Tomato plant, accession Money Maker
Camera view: vertical (180 deg); turntable rotation: 90 degrees
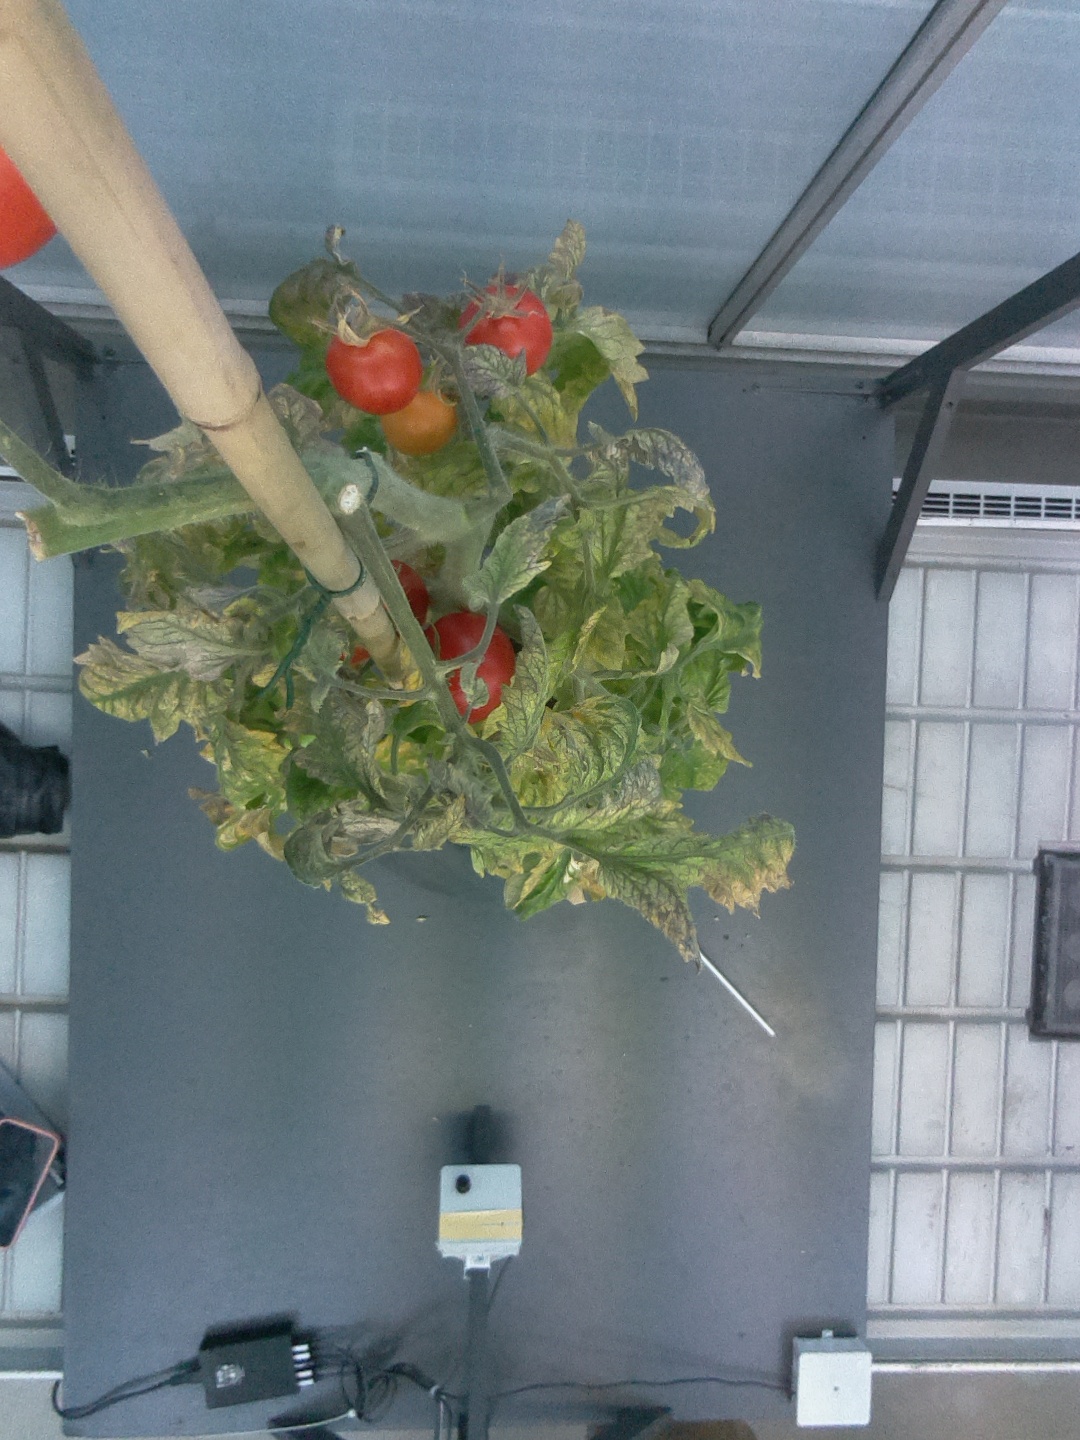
BBCH growth stage 86: 60%-70% of fruits show typical fully ripe color